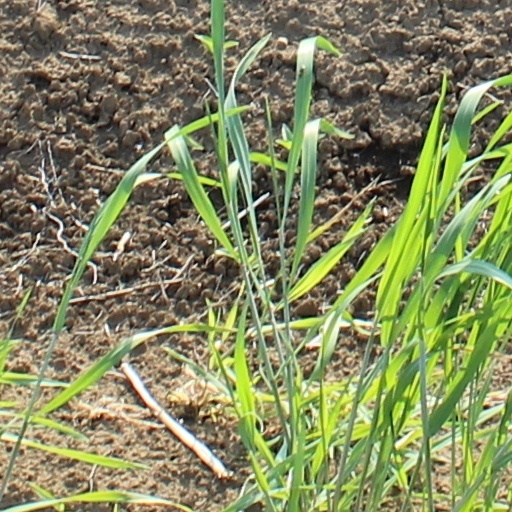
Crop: wheat